Stack (geology)

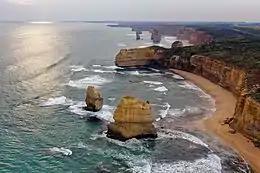
The Twelve Apostles stacks in Victoria, Australia

A stack or sea stack is a geological landform consisting of a steep and often vertical column or columns of rock in the sea near a coast, formed by wave erosion. Stacks are formed over time by wind and water, processes of coastal geomorphology. They are formed when part of a headland is eroded by hydraulic action, which is the force of the sea or water crashing against the rock. The force of the water weakens cracks in the headland, causing them to later collapse, forming free-standing stacks and even a small island. Without the constant presence of water, stacks also form when a natural arch collapses under gravity, due to sub-aerial processes like wind erosion. Erosion causes the arch to collapse, leaving the pillar of hard rock standing away from the coast—the stack. Eventually, erosion will cause the stack to collapse, leaving a stump. Stacks can provide important nesting locations for seabirds, and many are popular for rock climbing.